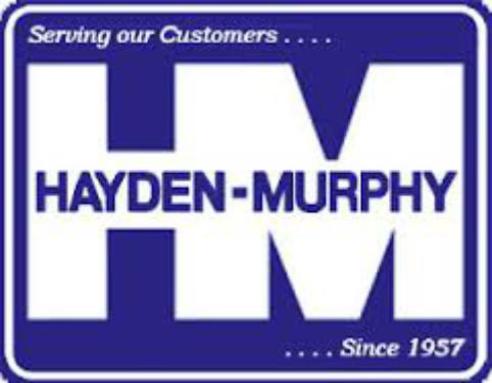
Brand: murphyusa
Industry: Others